Sonam Lhosar

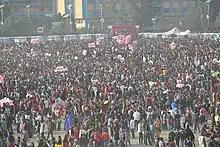
Tamang Sonam Losar celebration 2019 in Kathmandu, Nepal

People wear traditional dresses and jewellery to participate in cultural events and exchange the greetings with each another. Tamang Selo and the Damphu is played in the festival for dance. Syabru is commonly dance in Hyolmo Community.